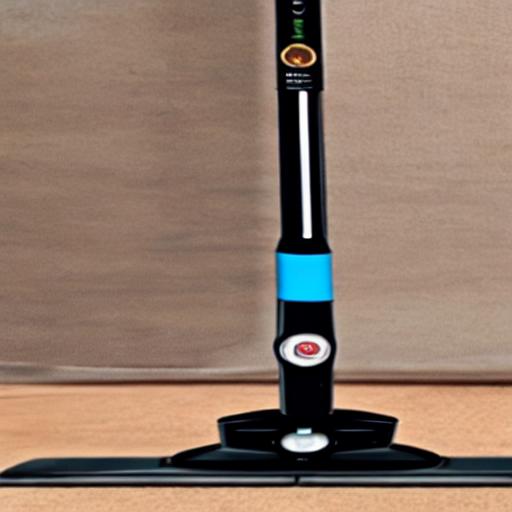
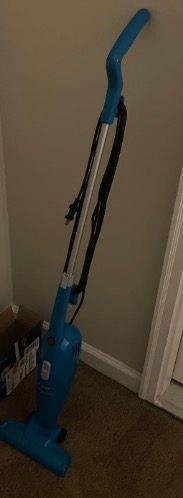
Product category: items_vacuum
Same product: no